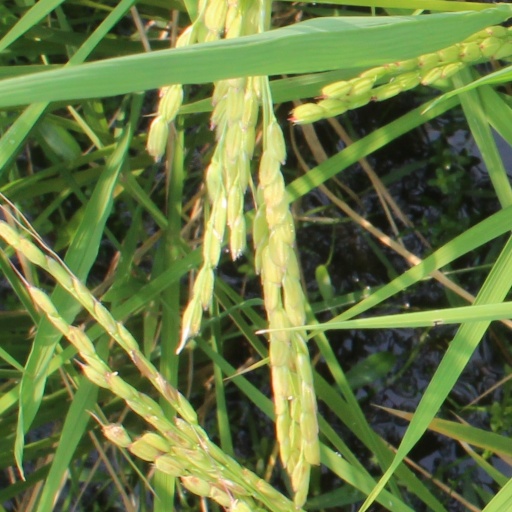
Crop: rice